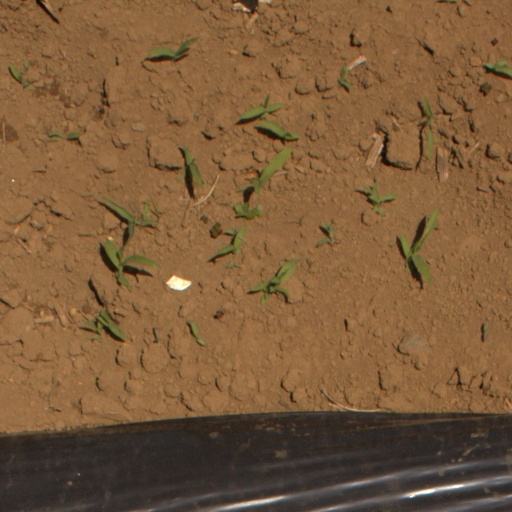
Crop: Jerusalem artichoke